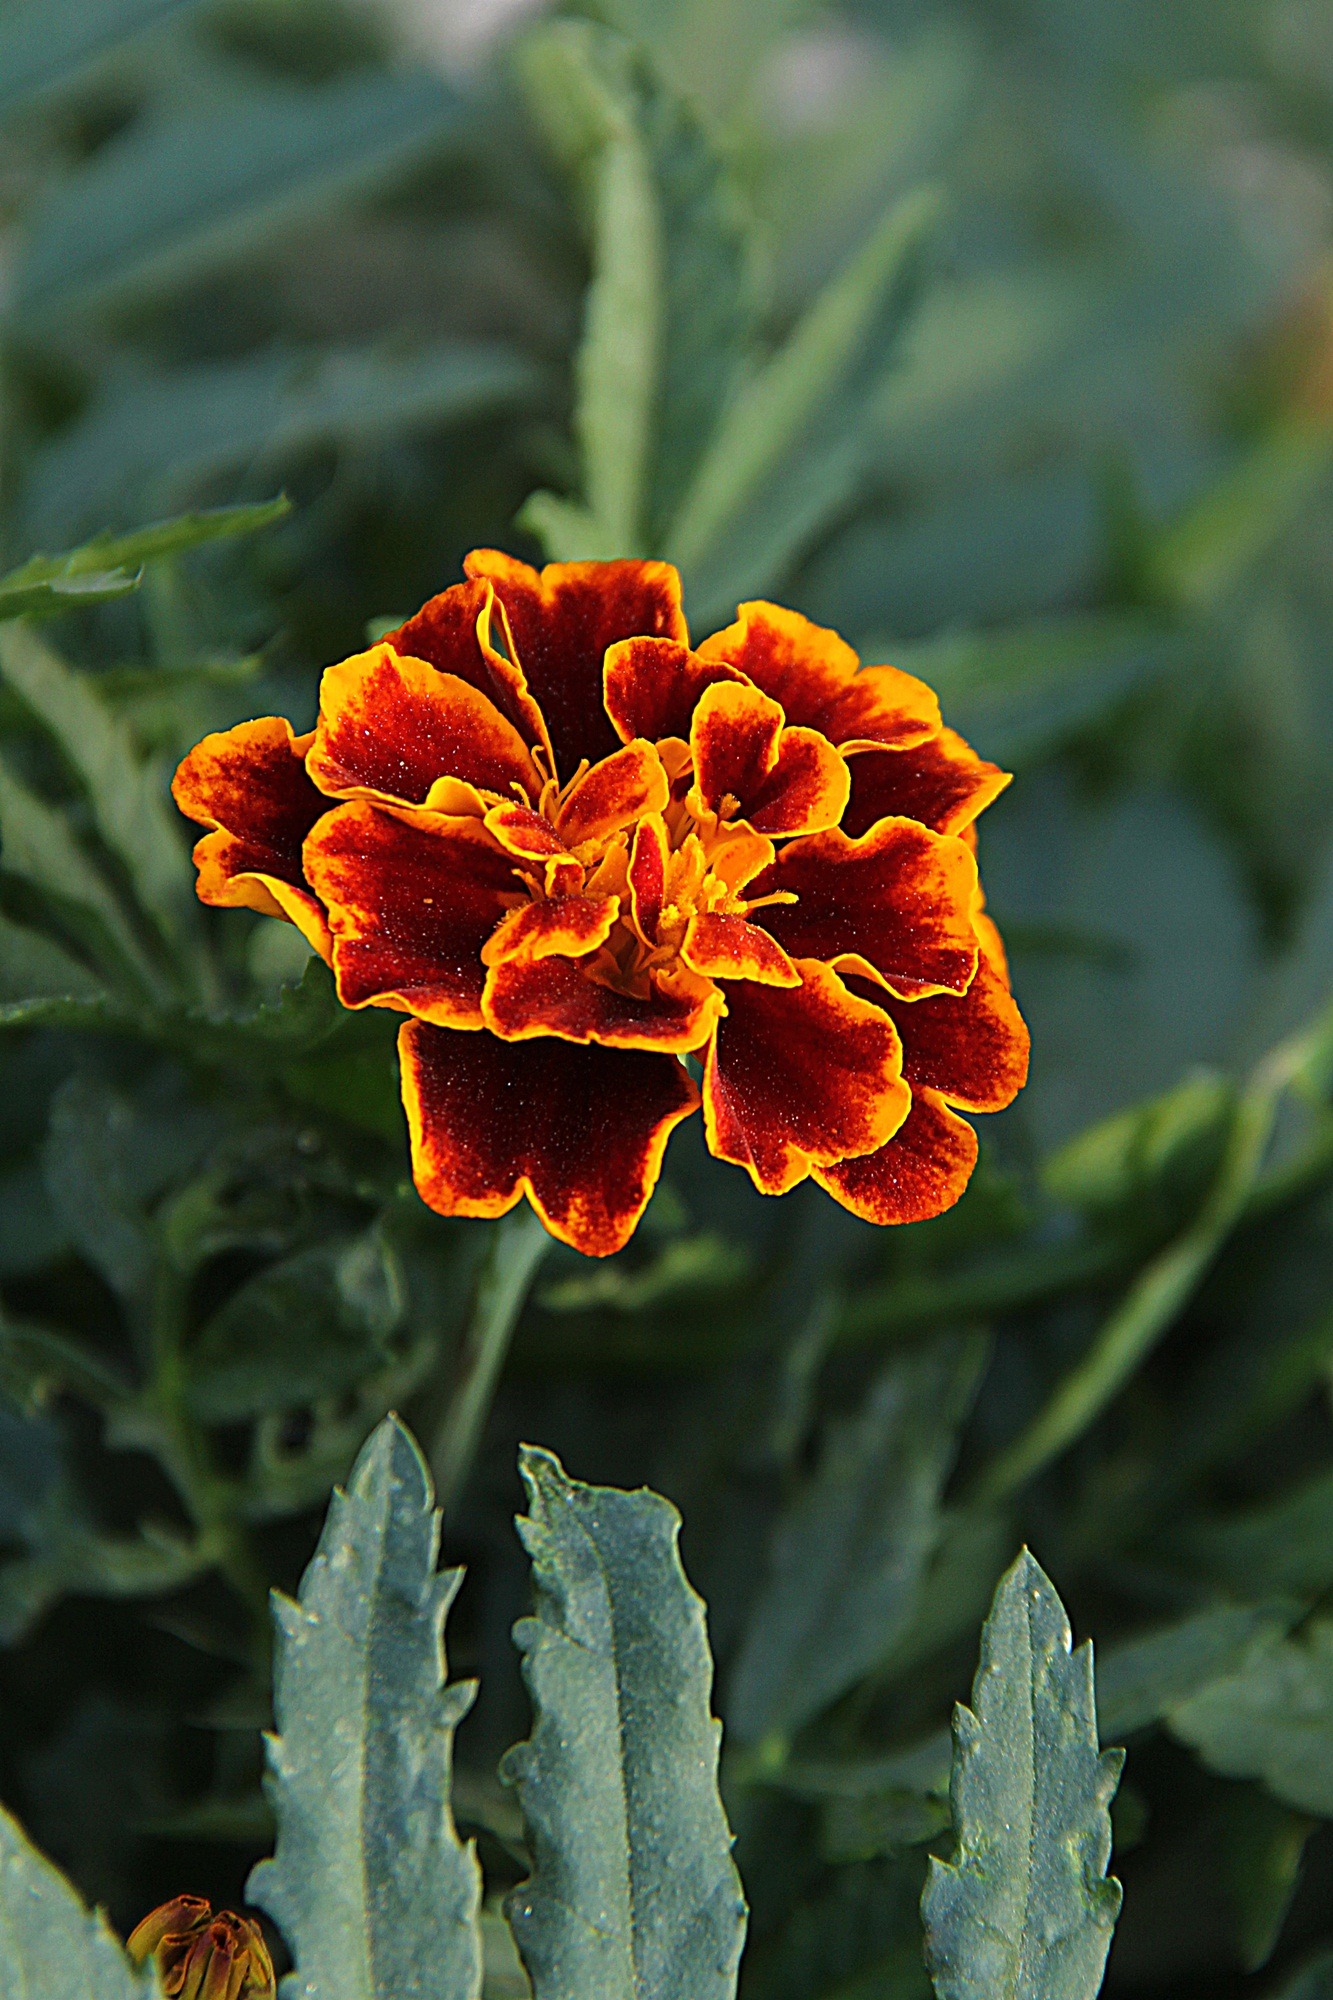
nature, blossom, plant, stem, leaf, flower, petal, bloom, floral, aroma, wild, environment, idyllic, decoration, rural, pollen, scenic, lush, fresh, romantic, botany, garden, flora, perennial, season, life, florist, freshness, ecology, wildflower, landscaping, lovely, bright, growing, springtime, elegant, soft, ornamental, delicate, purity, vibrant, bud, pure, attractive, elegance, scent, scented, fragrance, harmony, botanic, macro photography, flowering plant, fragility, annual plant, land plant